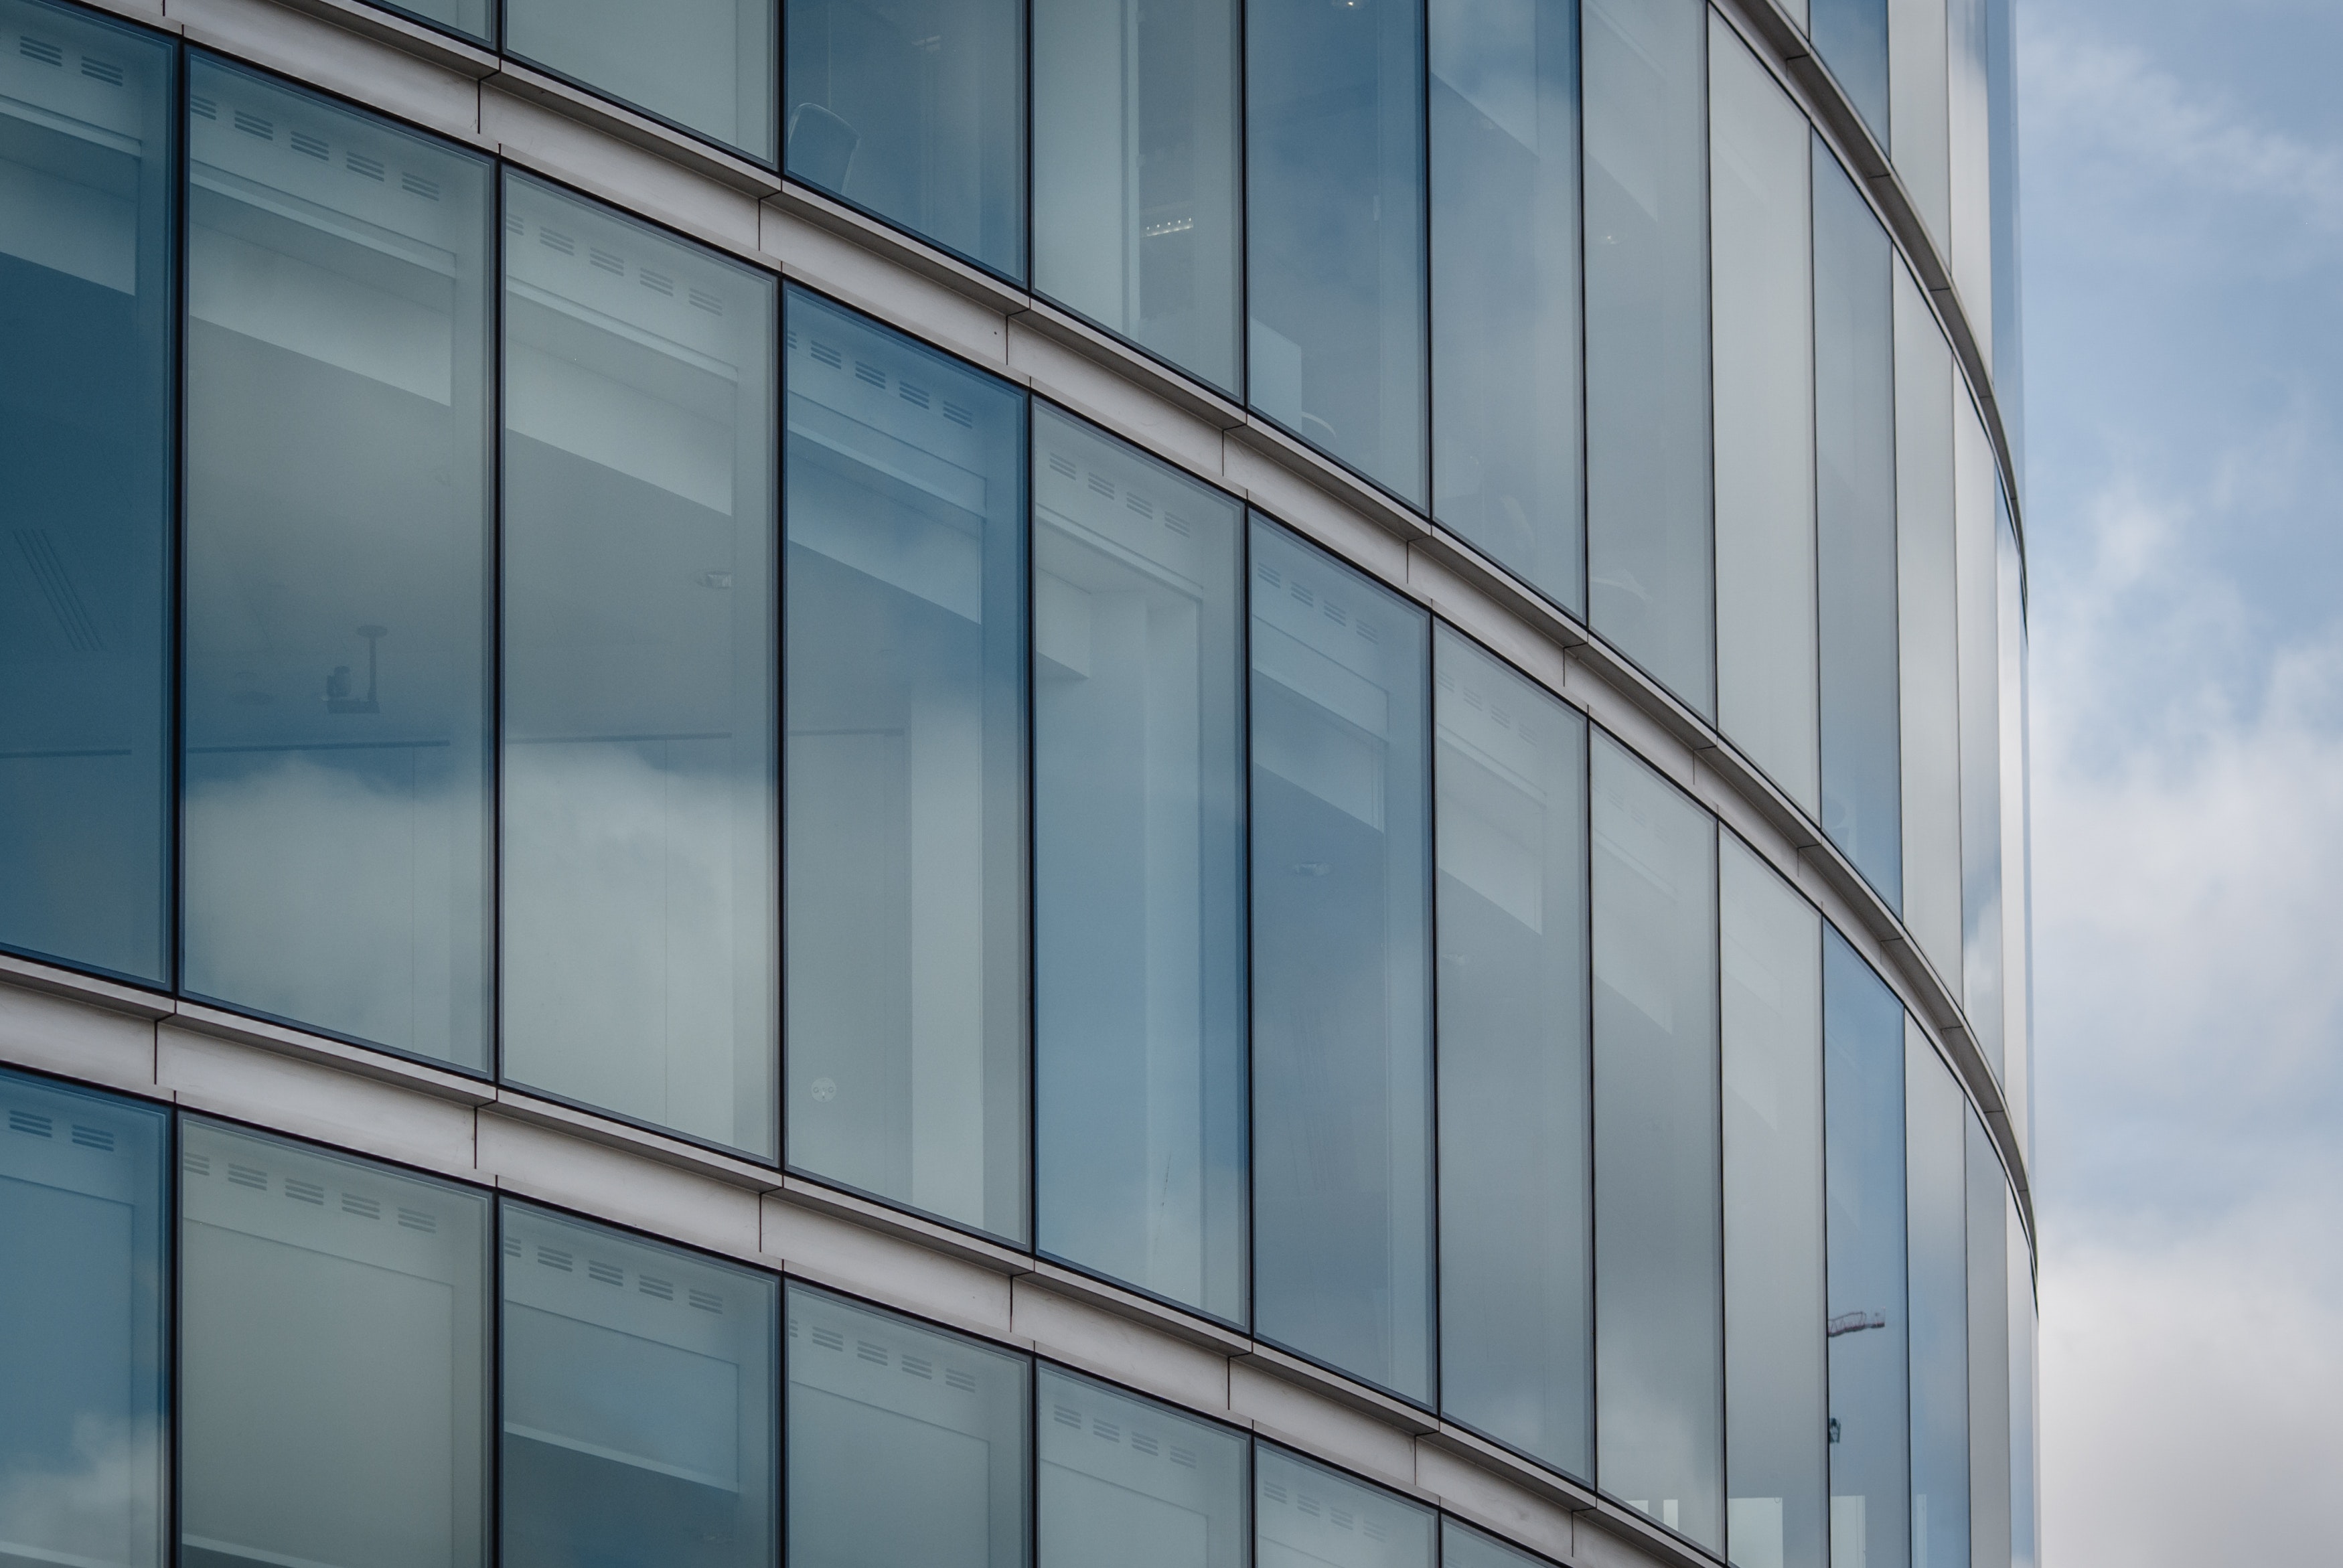
blue, daytime, architecture, sky, line, commercial building, glass, urban area, metropolitan area, reflection, facade, building, metal, Transparent material, daylighting, design, corporate headquarters, tower block, real estate, Material property, symmetry, headquarters, window, city, pattern, steel, cloud, skyscraper, aluminium, Window film, parallel, mixed use